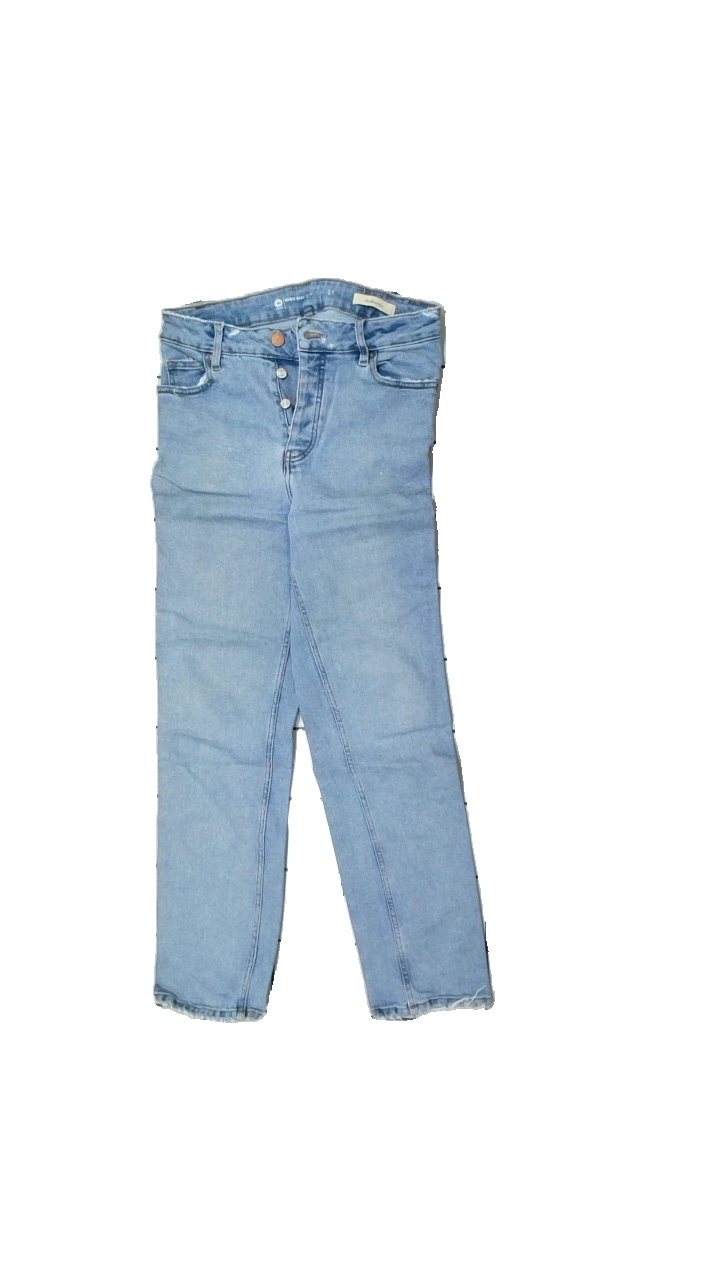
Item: Jeans (Ladies)
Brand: Cubus
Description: Blue jeans with distressing
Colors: Blue
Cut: Tight
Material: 100% Cotton
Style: Denim
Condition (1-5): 5
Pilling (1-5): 5
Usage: Reuse
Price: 100-150